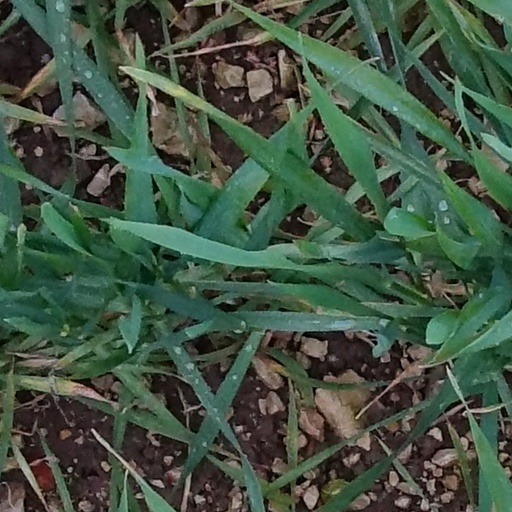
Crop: wheat